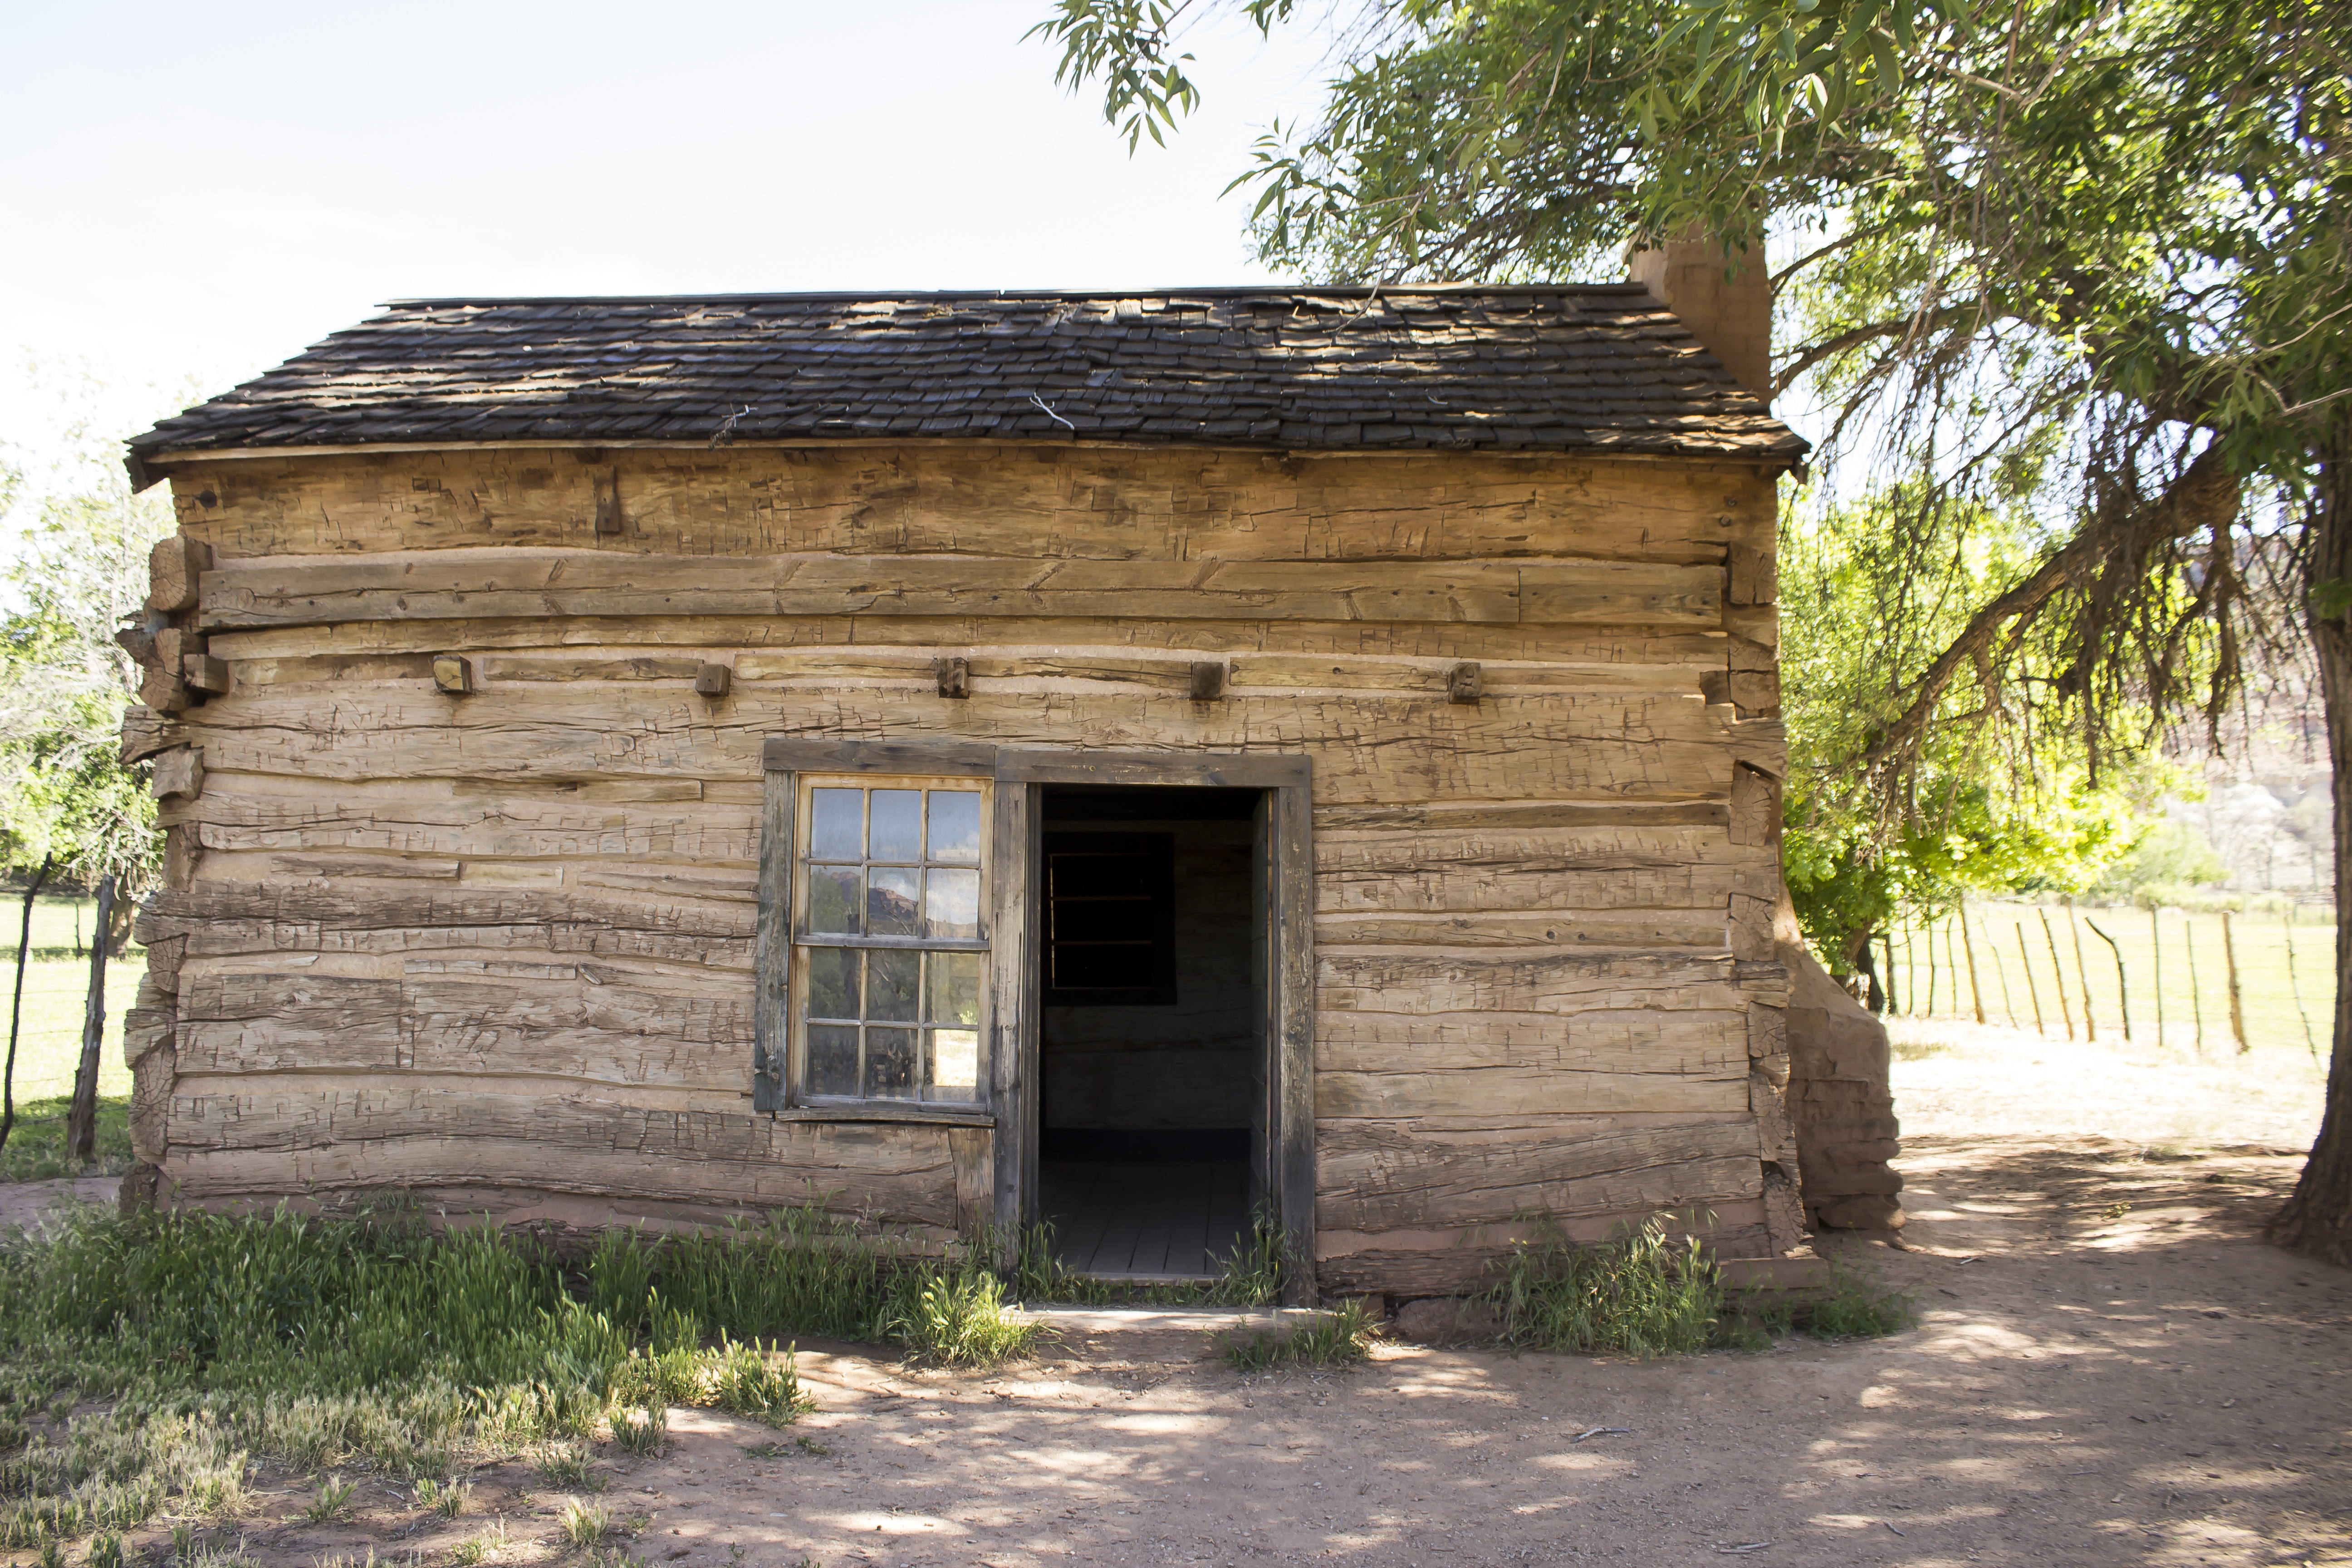
architecture, wood, antique, house, desert, town, building, old, barn, home, shed, hut, shack, cottage, usa, abandoned, property, chapel, historic, farmhouse, utah, ghost town, heritage, estate, log cabin, grafton, pioneer, homestead